MV Regent Sky

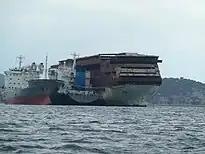
"Regent Sky" laid up at Elefsis

"Regent Sky" was originally ordered in 1979 and laid down in 1985 under the name "Stena Baltica". She was one of four fairly identical cruise ferries being built by Stocznia im Lenina, in Gdańsk, a Polish seaport on the Baltic coast, for Stena Line, "Stena Germanica", "Stena Scandinavica" and "Stena Polonica". In 1986, her construction was cancelled (and her sisters delayed) because of problems with the shipyard.